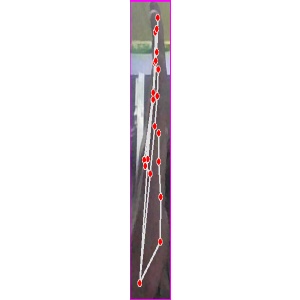
अक्षर: द